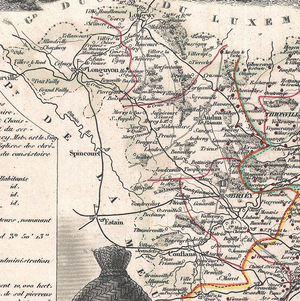
L'arrondissement de Briey vers 1852.
L'arrondissement de Briey est une division administrative française, située dans le département de Meurthe-et-Moselle et la région Grand Est.